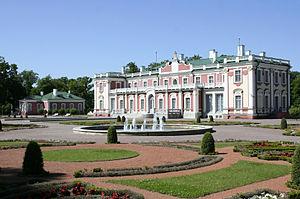
Nicola Michetti, né le 7 décembre 1675 à Rome et mort le 12 novembre 1759, est un architecte baroque italien qui fut actif dans l'Empire russe.
Kadriorg est un quartier de Tallinn situé dans le district de Kesklinn à Tallinn en Estonie.
Voici une liste de manoirs en Estonie.